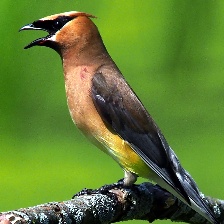
Species: CEDAR WAXWING
Scientific name: BOMBYCILLA CEDRORUM